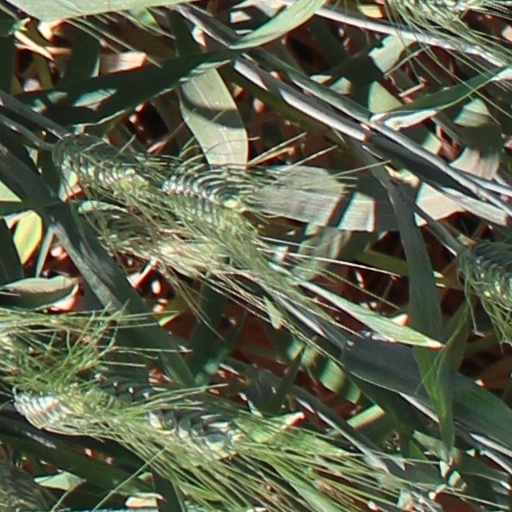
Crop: wheat